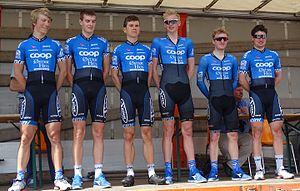
Reportage réalisé le dimanche 7 juin à l'occasion du départ du Mémorial Philippe Van Coningsloo 2015 à Wavre, Belgique.